Annie Kuster

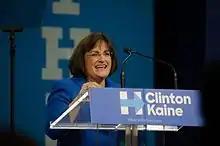
Kuster speaks at a Hillary Clinton presidential rally at Southern New Hampshire University in 2016.

Kuster served on the New Hampshire steering committees of the presidential campaigns of Barack Obama in 2007–08 and John Kerry in 2003–04. She and Peggo Hodes (the wife of Representative Paul Hodes) also co-chaired New Hampshire Women for Obama. Kuster was a 2008 delegate for Obama at the Democratic National Convention in Denver and a member of the 2004 New Hampshire Delegation in Boston. In 2020, Kuster endorsed Pete Buttigieg for president, which broke her streak of endorsing the candidate who became the Democratic nominee.